Ogtay Asadov

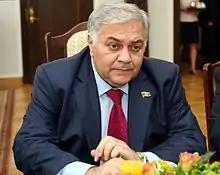
Asadov in 2007

Ogtay Sabir oglu Asadov (born 3 January 1955) is an Azerbaijani politician who served as the Speaker of the National Assembly of Azerbaijan between 2005 and 2020.